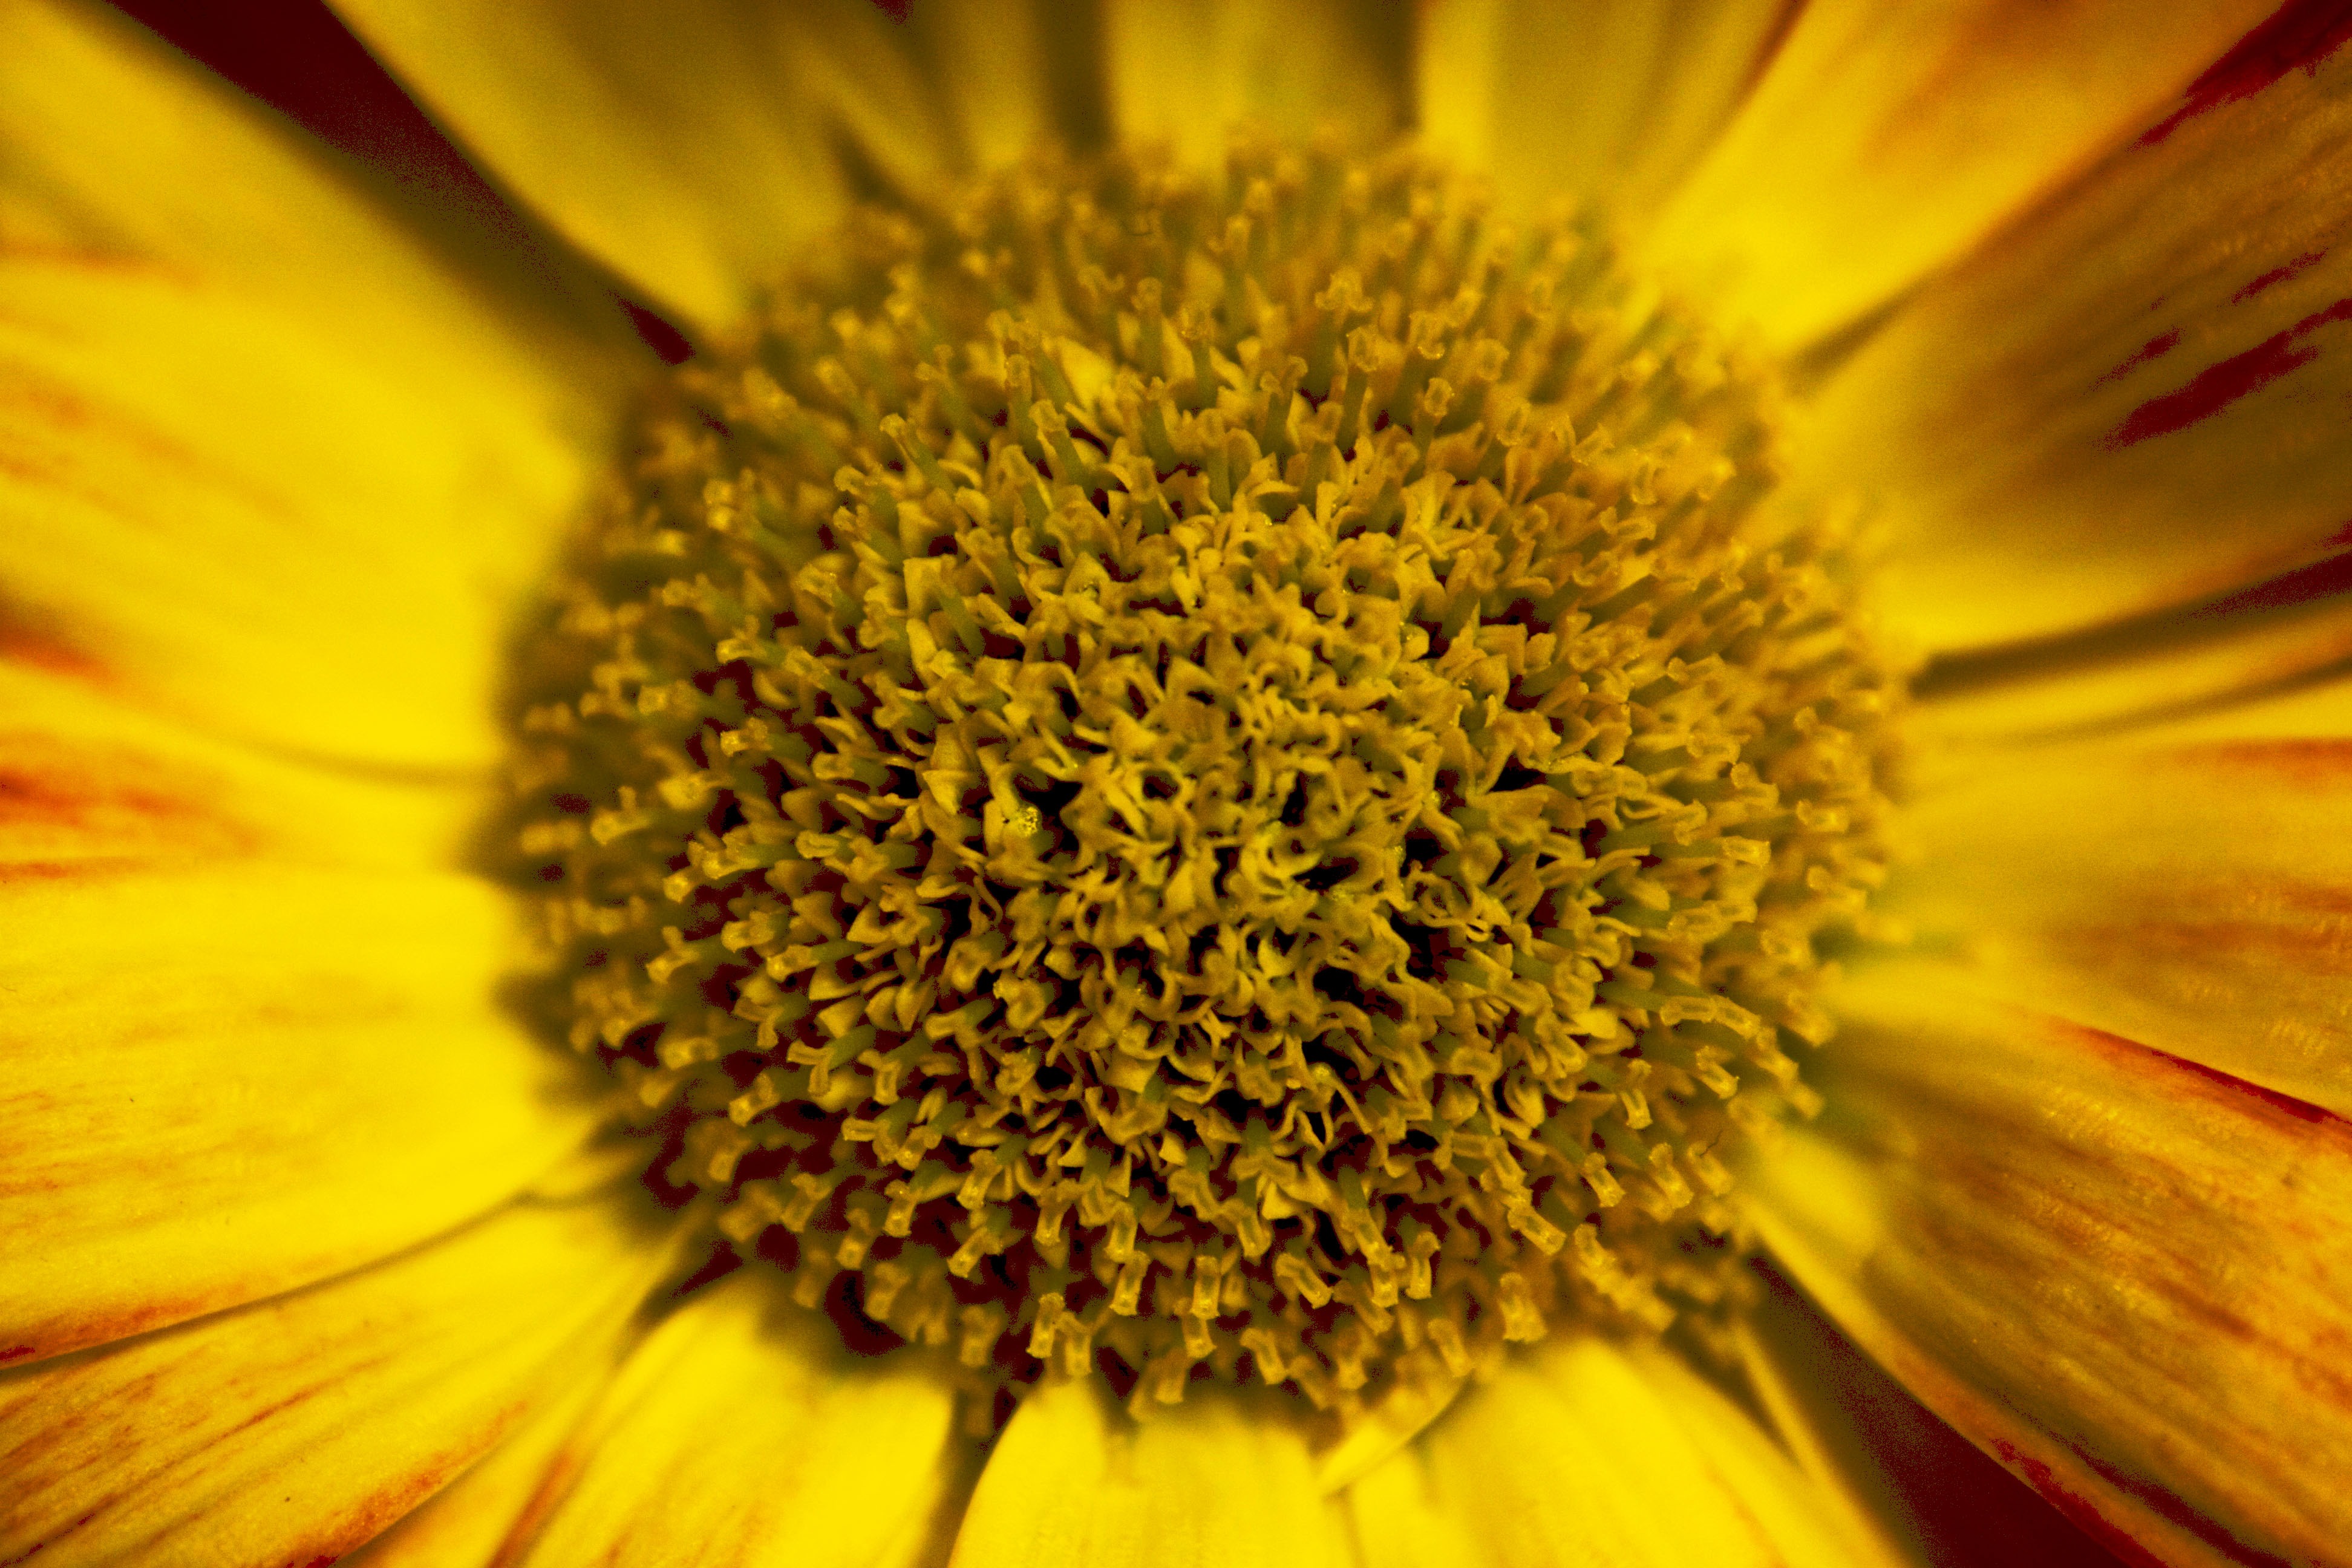
nature, plant, white, photography, sunlight, flower, petal, pollen, botany, yellow, flora, sunflower, yellow flower, flowers, close up, hibiscus, macro photography, flowering plant, daisy family, sunflower seed, plant stem, land plant